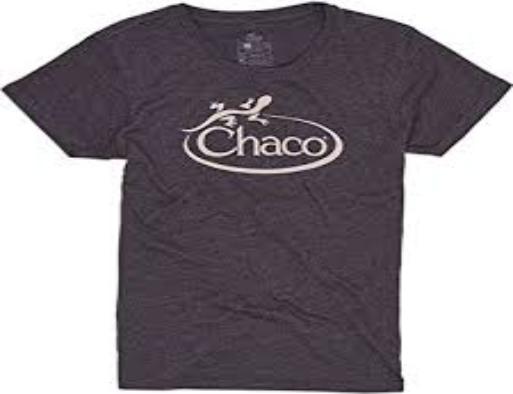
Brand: Chaco
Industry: Clothes